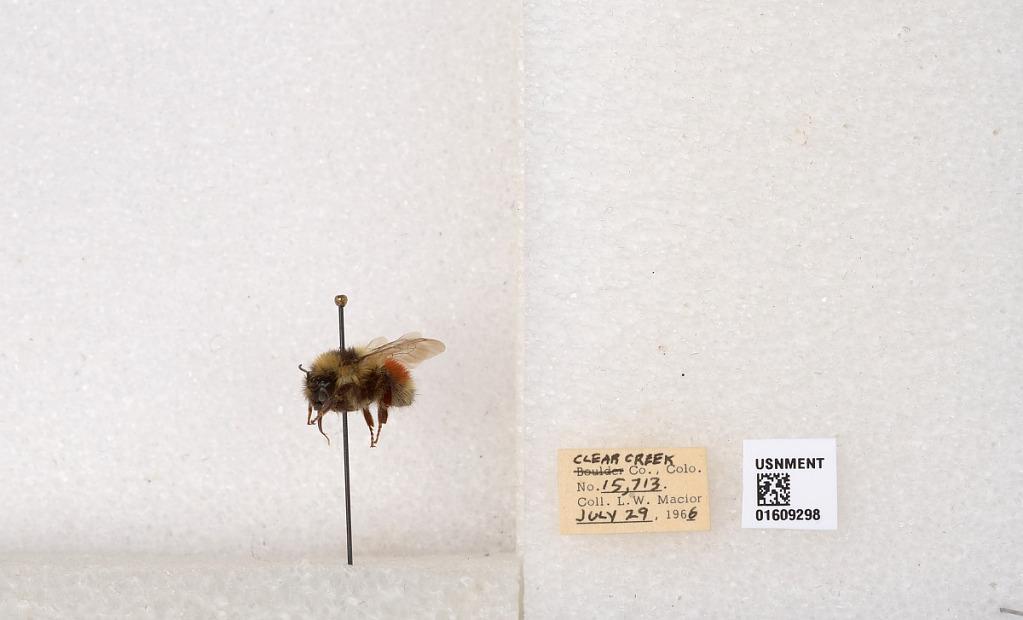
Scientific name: Bombus (Pyrobombus) sylvicola Kirby
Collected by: L. Macior
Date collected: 1966-7-29
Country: United States
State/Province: Colorado
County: Clear Creek
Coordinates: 39.6856, -105.645